Charles Rothschild

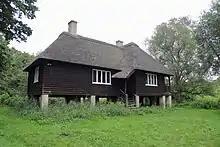
The bungalow in Woodwalton Fen, built by Rothschild in 1911 as a base for field trips

Rothschild is regarded as a pioneer of nature conservation in Britain, and is credited with establishing the UK's first nature reserve when (at the age of 22) he bought Wicken Fen, near Ely, in 1899. Wicken Fen was presented to the National Trust but the Trust declined to take Woodwalton Fen, near Huntingdon, which Rothschild bought in 1910, and this wetland, now a National Nature Reserve, was kept as a private nature reserve. In 1911 Rothschild built a bungalow at Woodwalton Fen as a base for fields trips, which still stands. During his lifetime he built and managed his Ashton Wold estate in Northamptonshire to maximise its suitability for wildlife, especially butterflies.